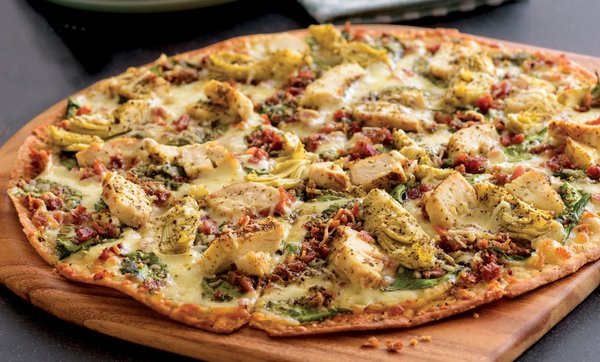
Dish: pizza